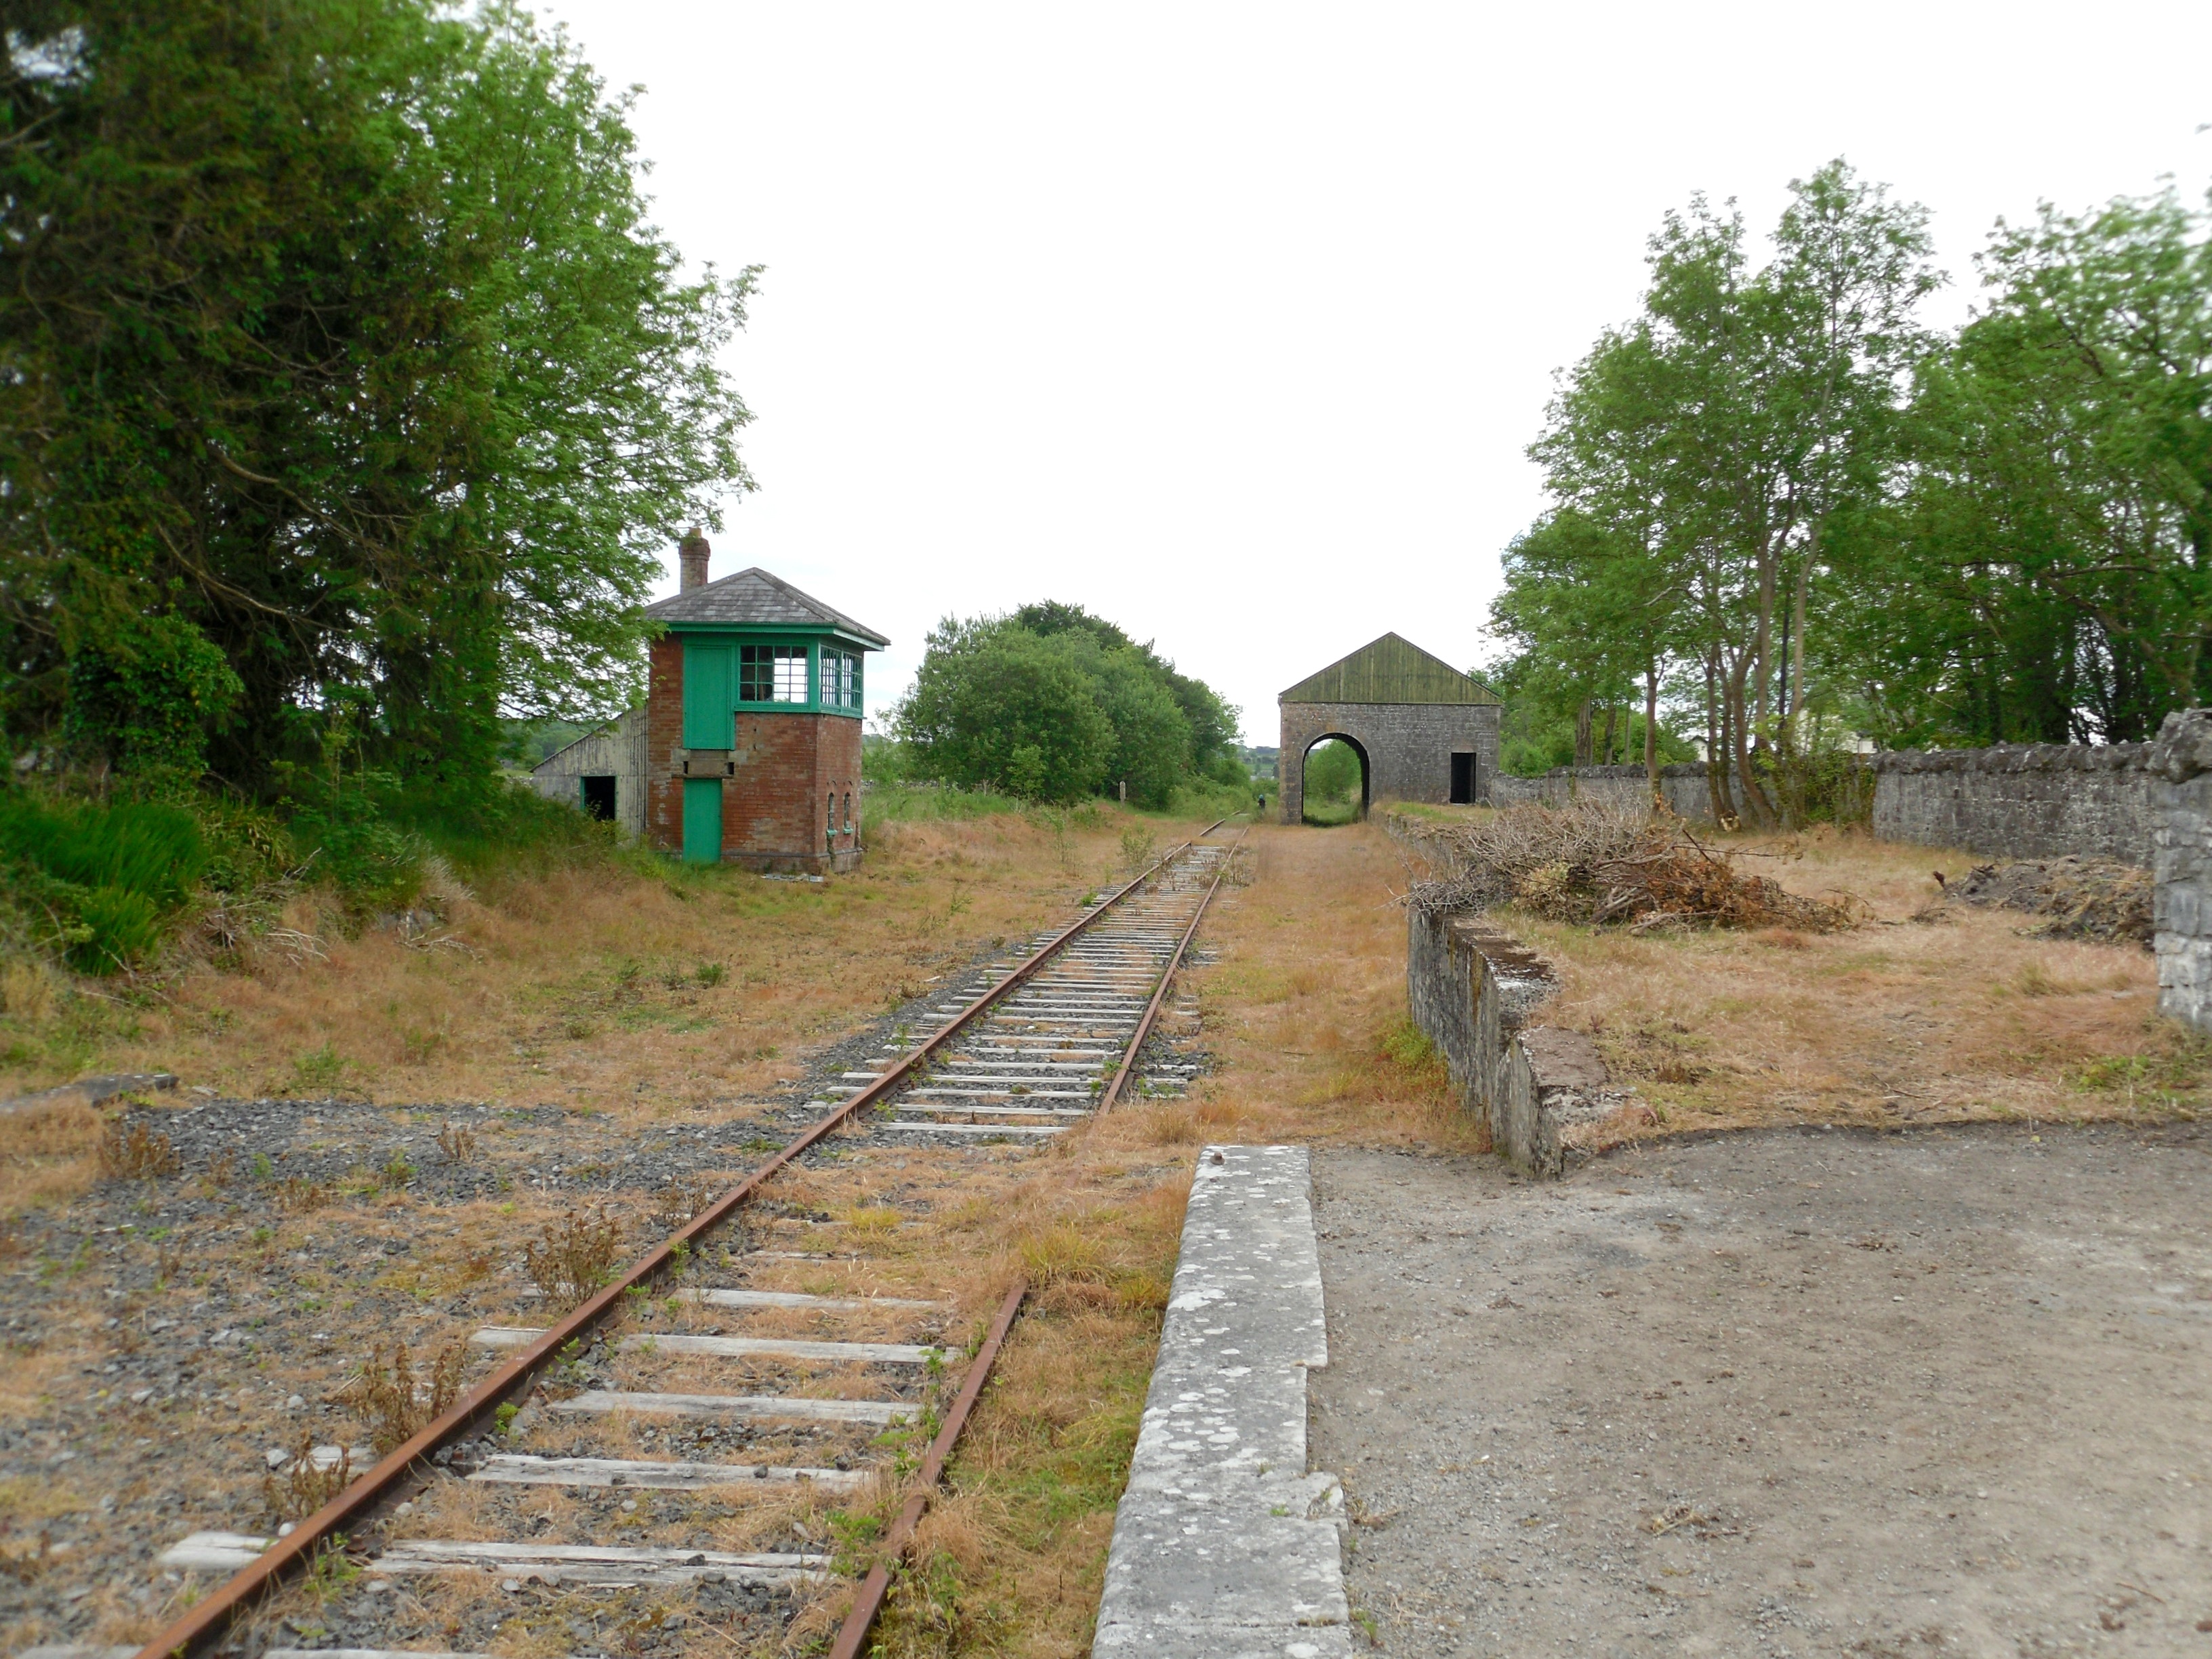
track, transport, property, waterway, ireland, residential area, county galway, ballyglunin railway station, abandoned railway station